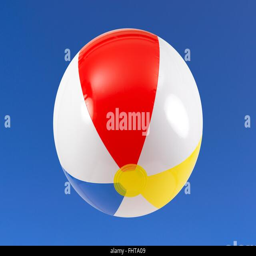
a beach ball in the sky